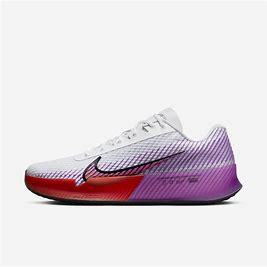
Brand: Nike
Model: Court Air Zoom Vapor 11